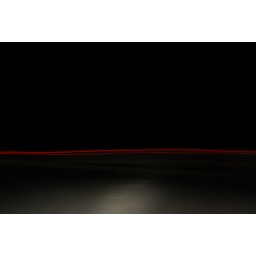
a truck that drove by at the stop sign leaving only a red trail.